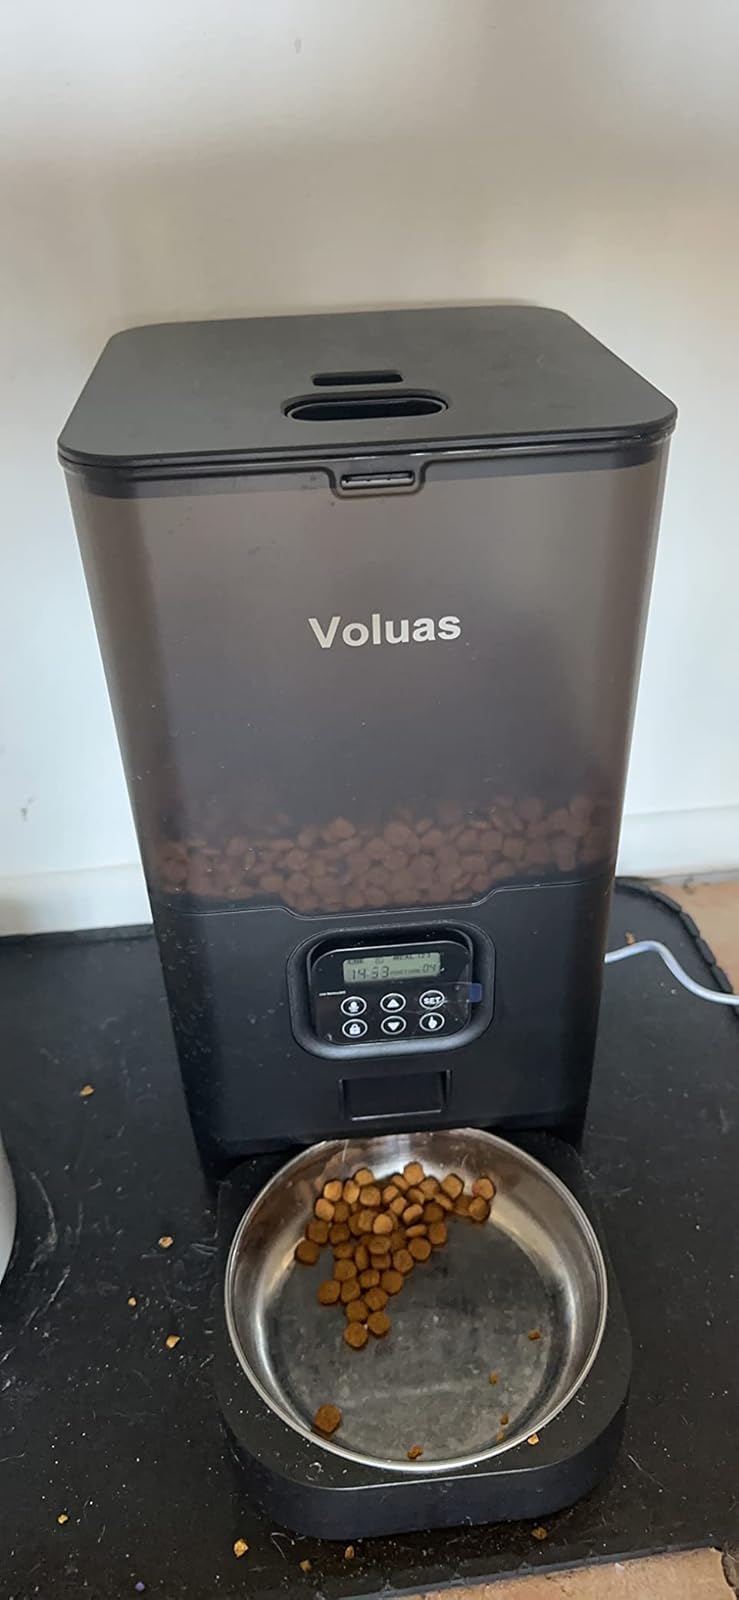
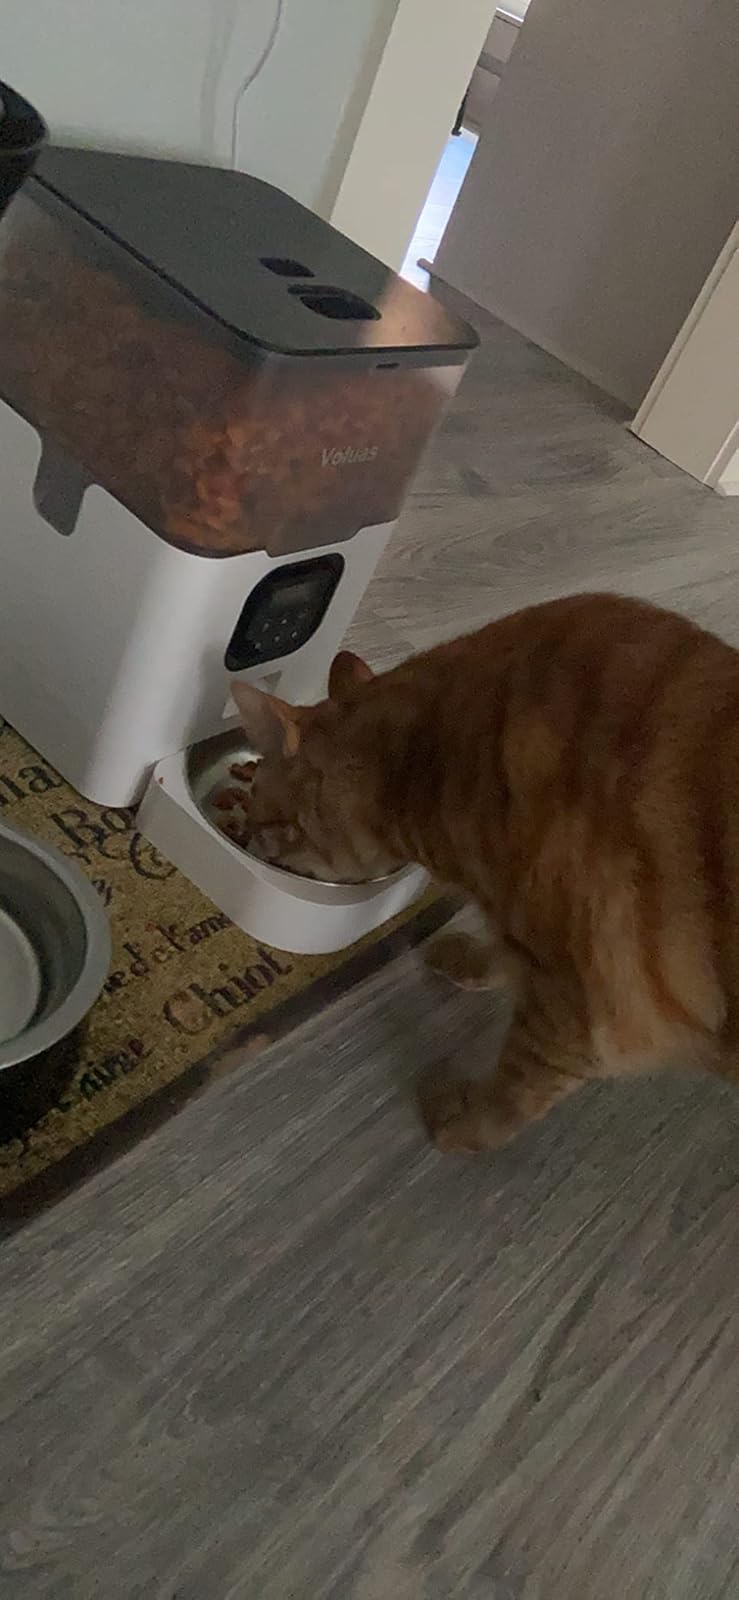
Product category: items_feeder
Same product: no